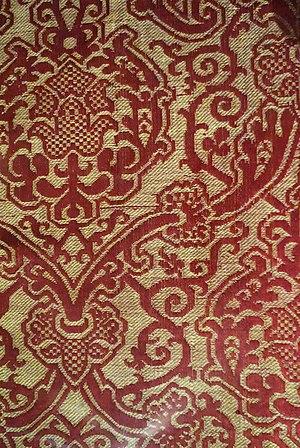
Le brocatelle est un type de tissu datant du XVIᵉ siècle qui comporte deux chaînes et deux trames, au minimum. Il est composé pour que le dessin ressorte avec un relief prononcé, grâce à la chaîne sur un fond en sergé. Les brocatelle les plus anciennes sont toujours fabriquées avec une des trames en lin.